Cayucas

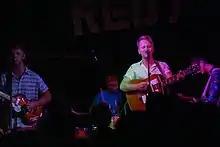
Cayucas live 2013

Cayucas, previously Oregon Bike Trails, is an American indie pop band from Santa Monica, California. The group includes Zach Yudin on lead vocals and twin brother Ben Yudin on guitar. The band signed to Secretly Canadian in 2012.